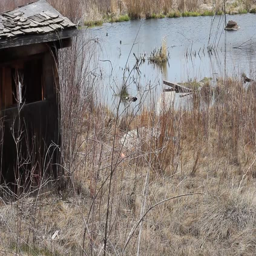
an old abandoned house near a pond